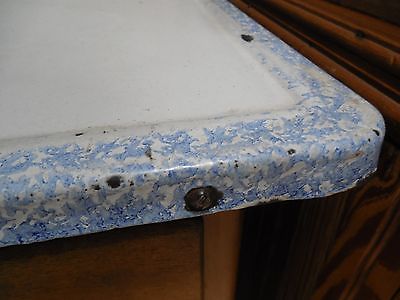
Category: cabinet